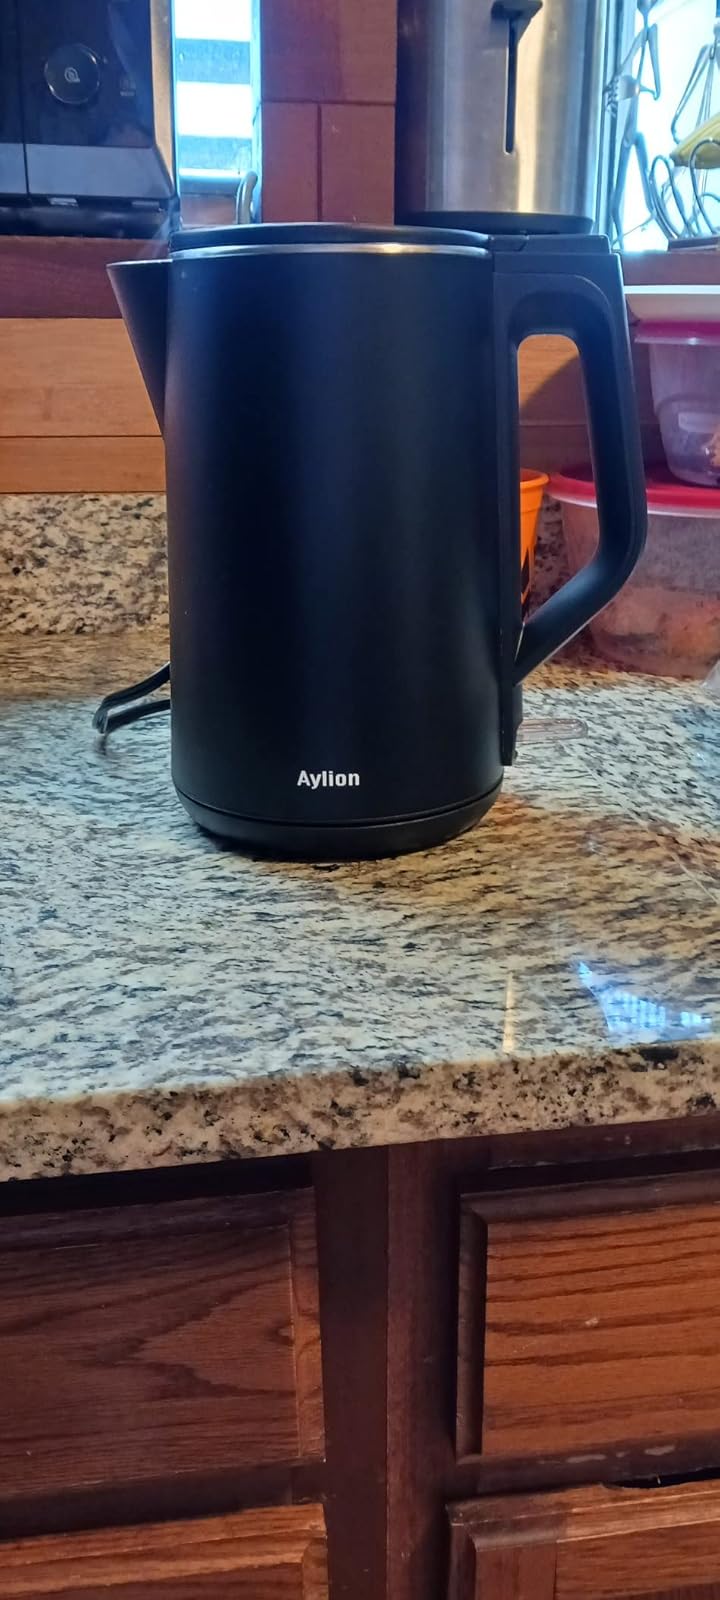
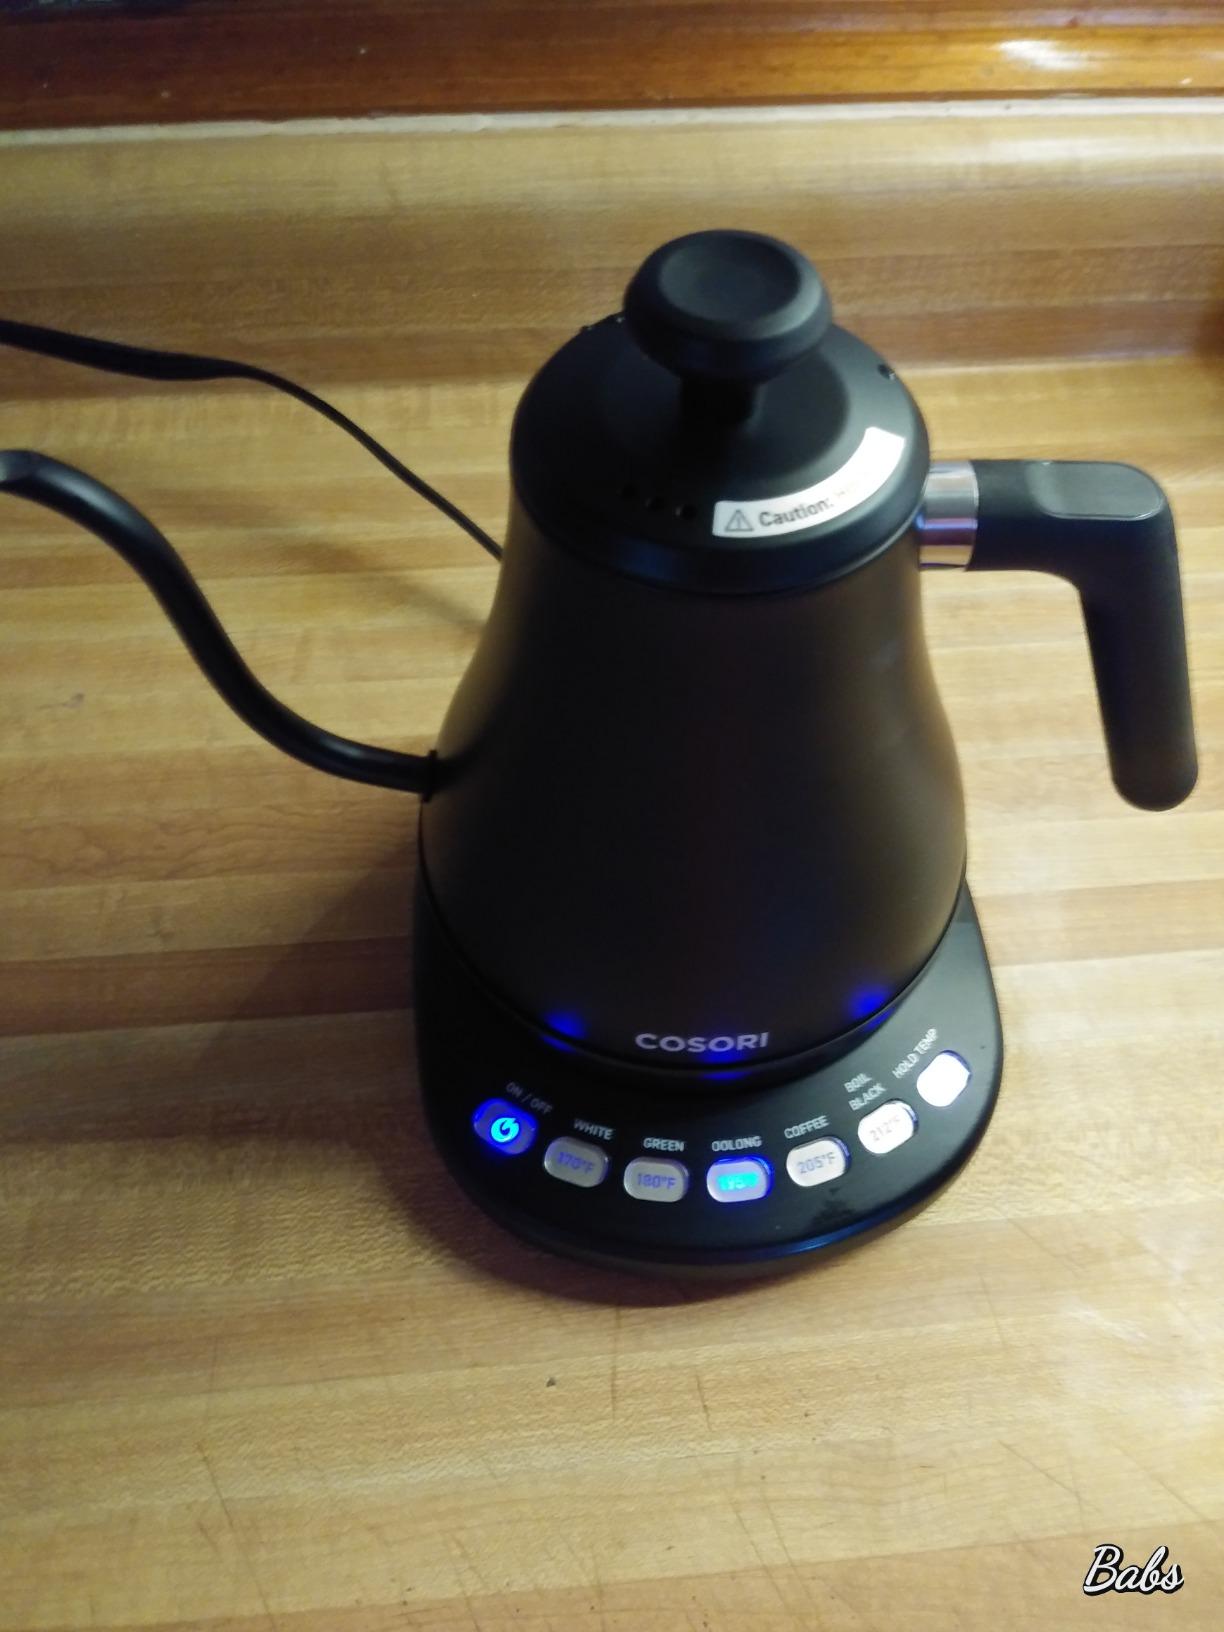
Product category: items_kettle
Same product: no